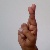
The image shows a hand gesture representing the letter 'R' in Indian Sign Language.